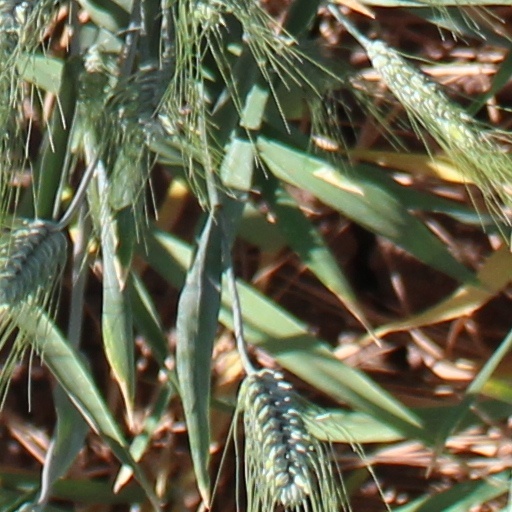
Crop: wheat